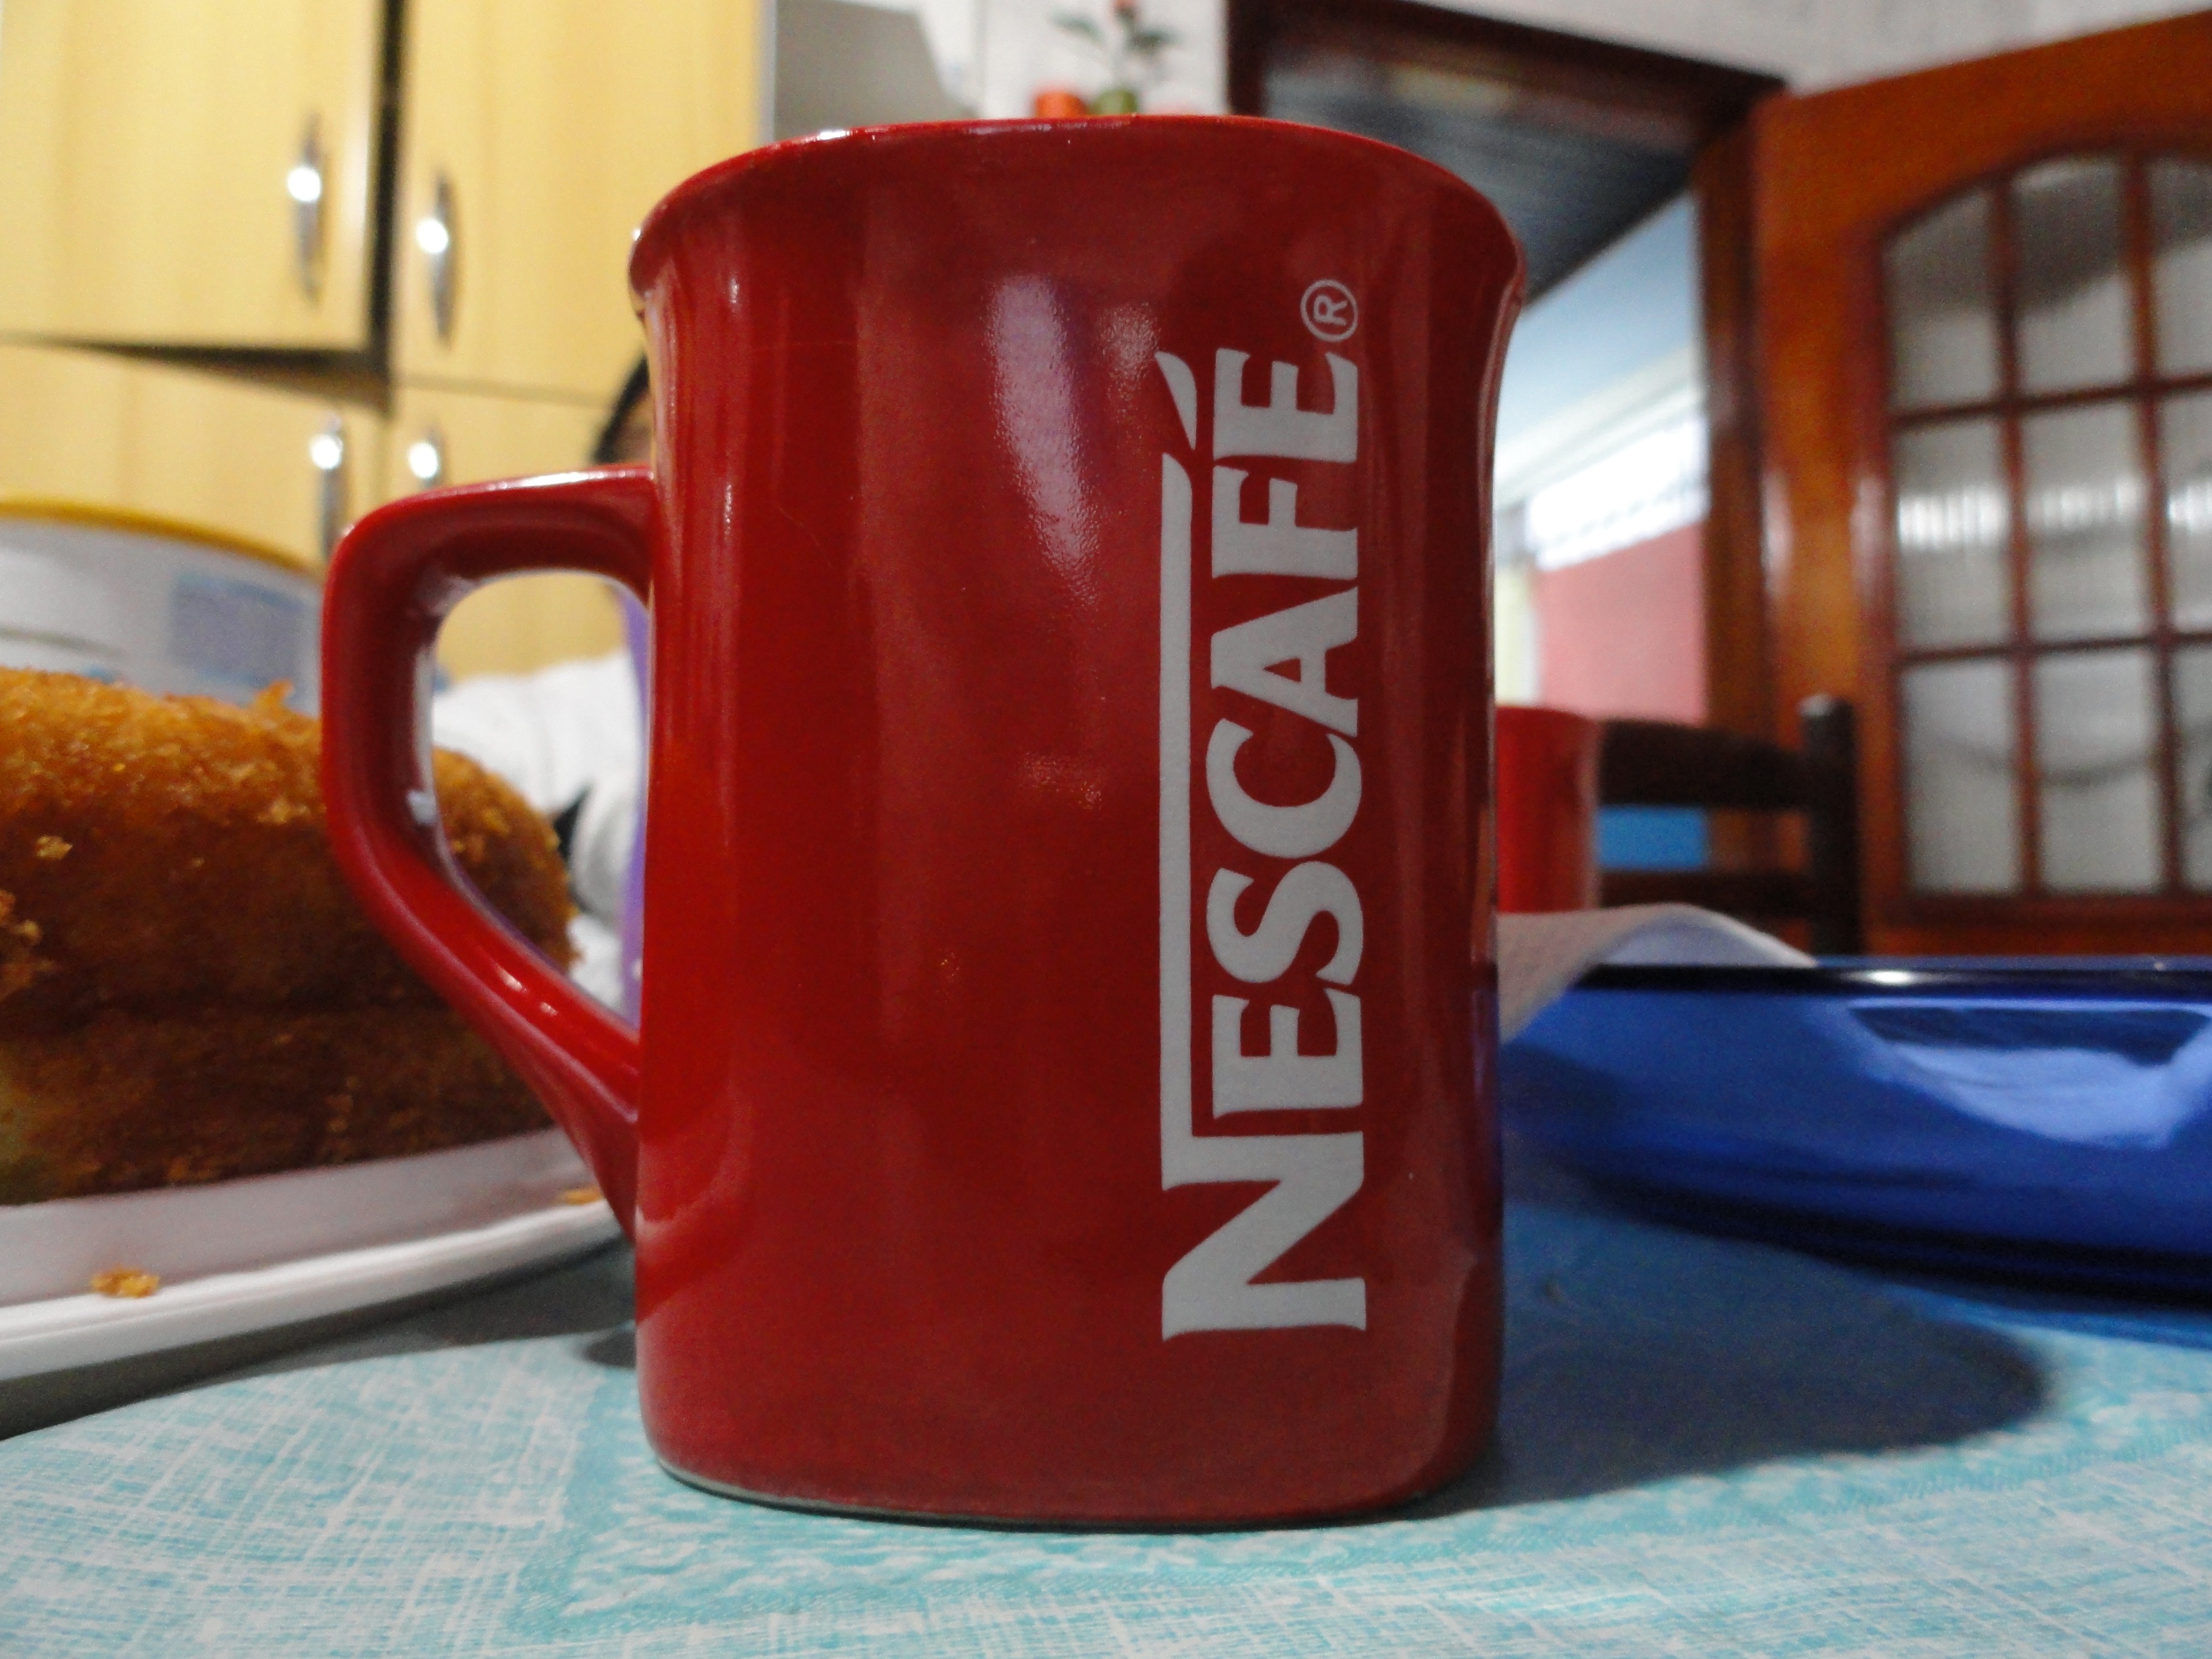
table, coffee, glass, home, red, drink, beer, sugar, soft drink